Sir John Barrow, 1st Baronet

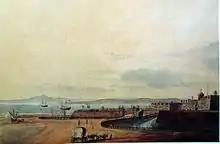

In 1797, Barrow accompanied Lord Macartney as private secretary in his mission to settle the government of the newly acquired colony of the Cape of Good Hope. Barrow was entrusted with the task of reconciling the Boer settlers and the native Black population and of reporting on the country in the interior. In the course of the trip, he visited all parts of the colony; when he returned, he was appointed auditor-general of public accounts. He then decided to settle in South Africa, married, and bought a house in 1800 in Cape Town. However, the surrender of the colony at the peace of Amiens (1802) upset this plan.